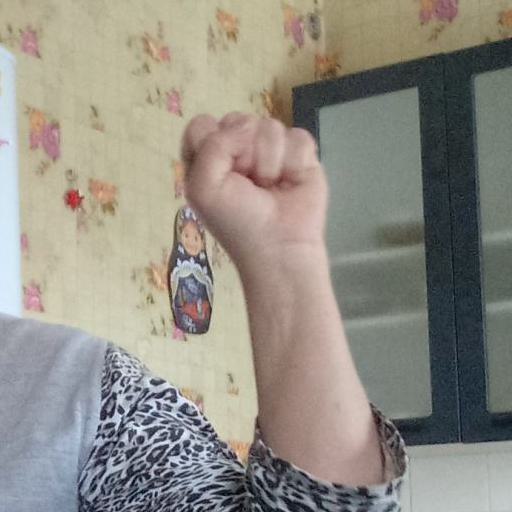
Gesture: fist